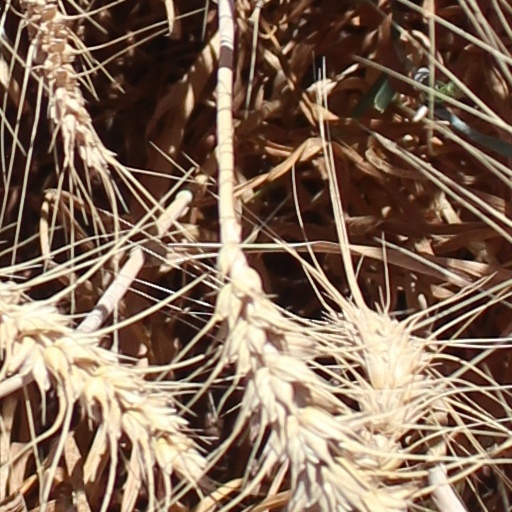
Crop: wheat